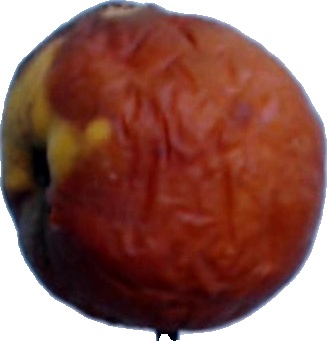
Label: apple_rotten_1